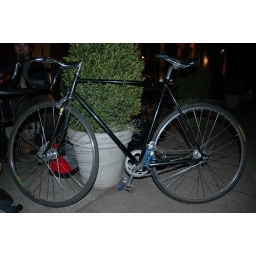
this is the same bike that's in the night picture with the street light and the long shadow.